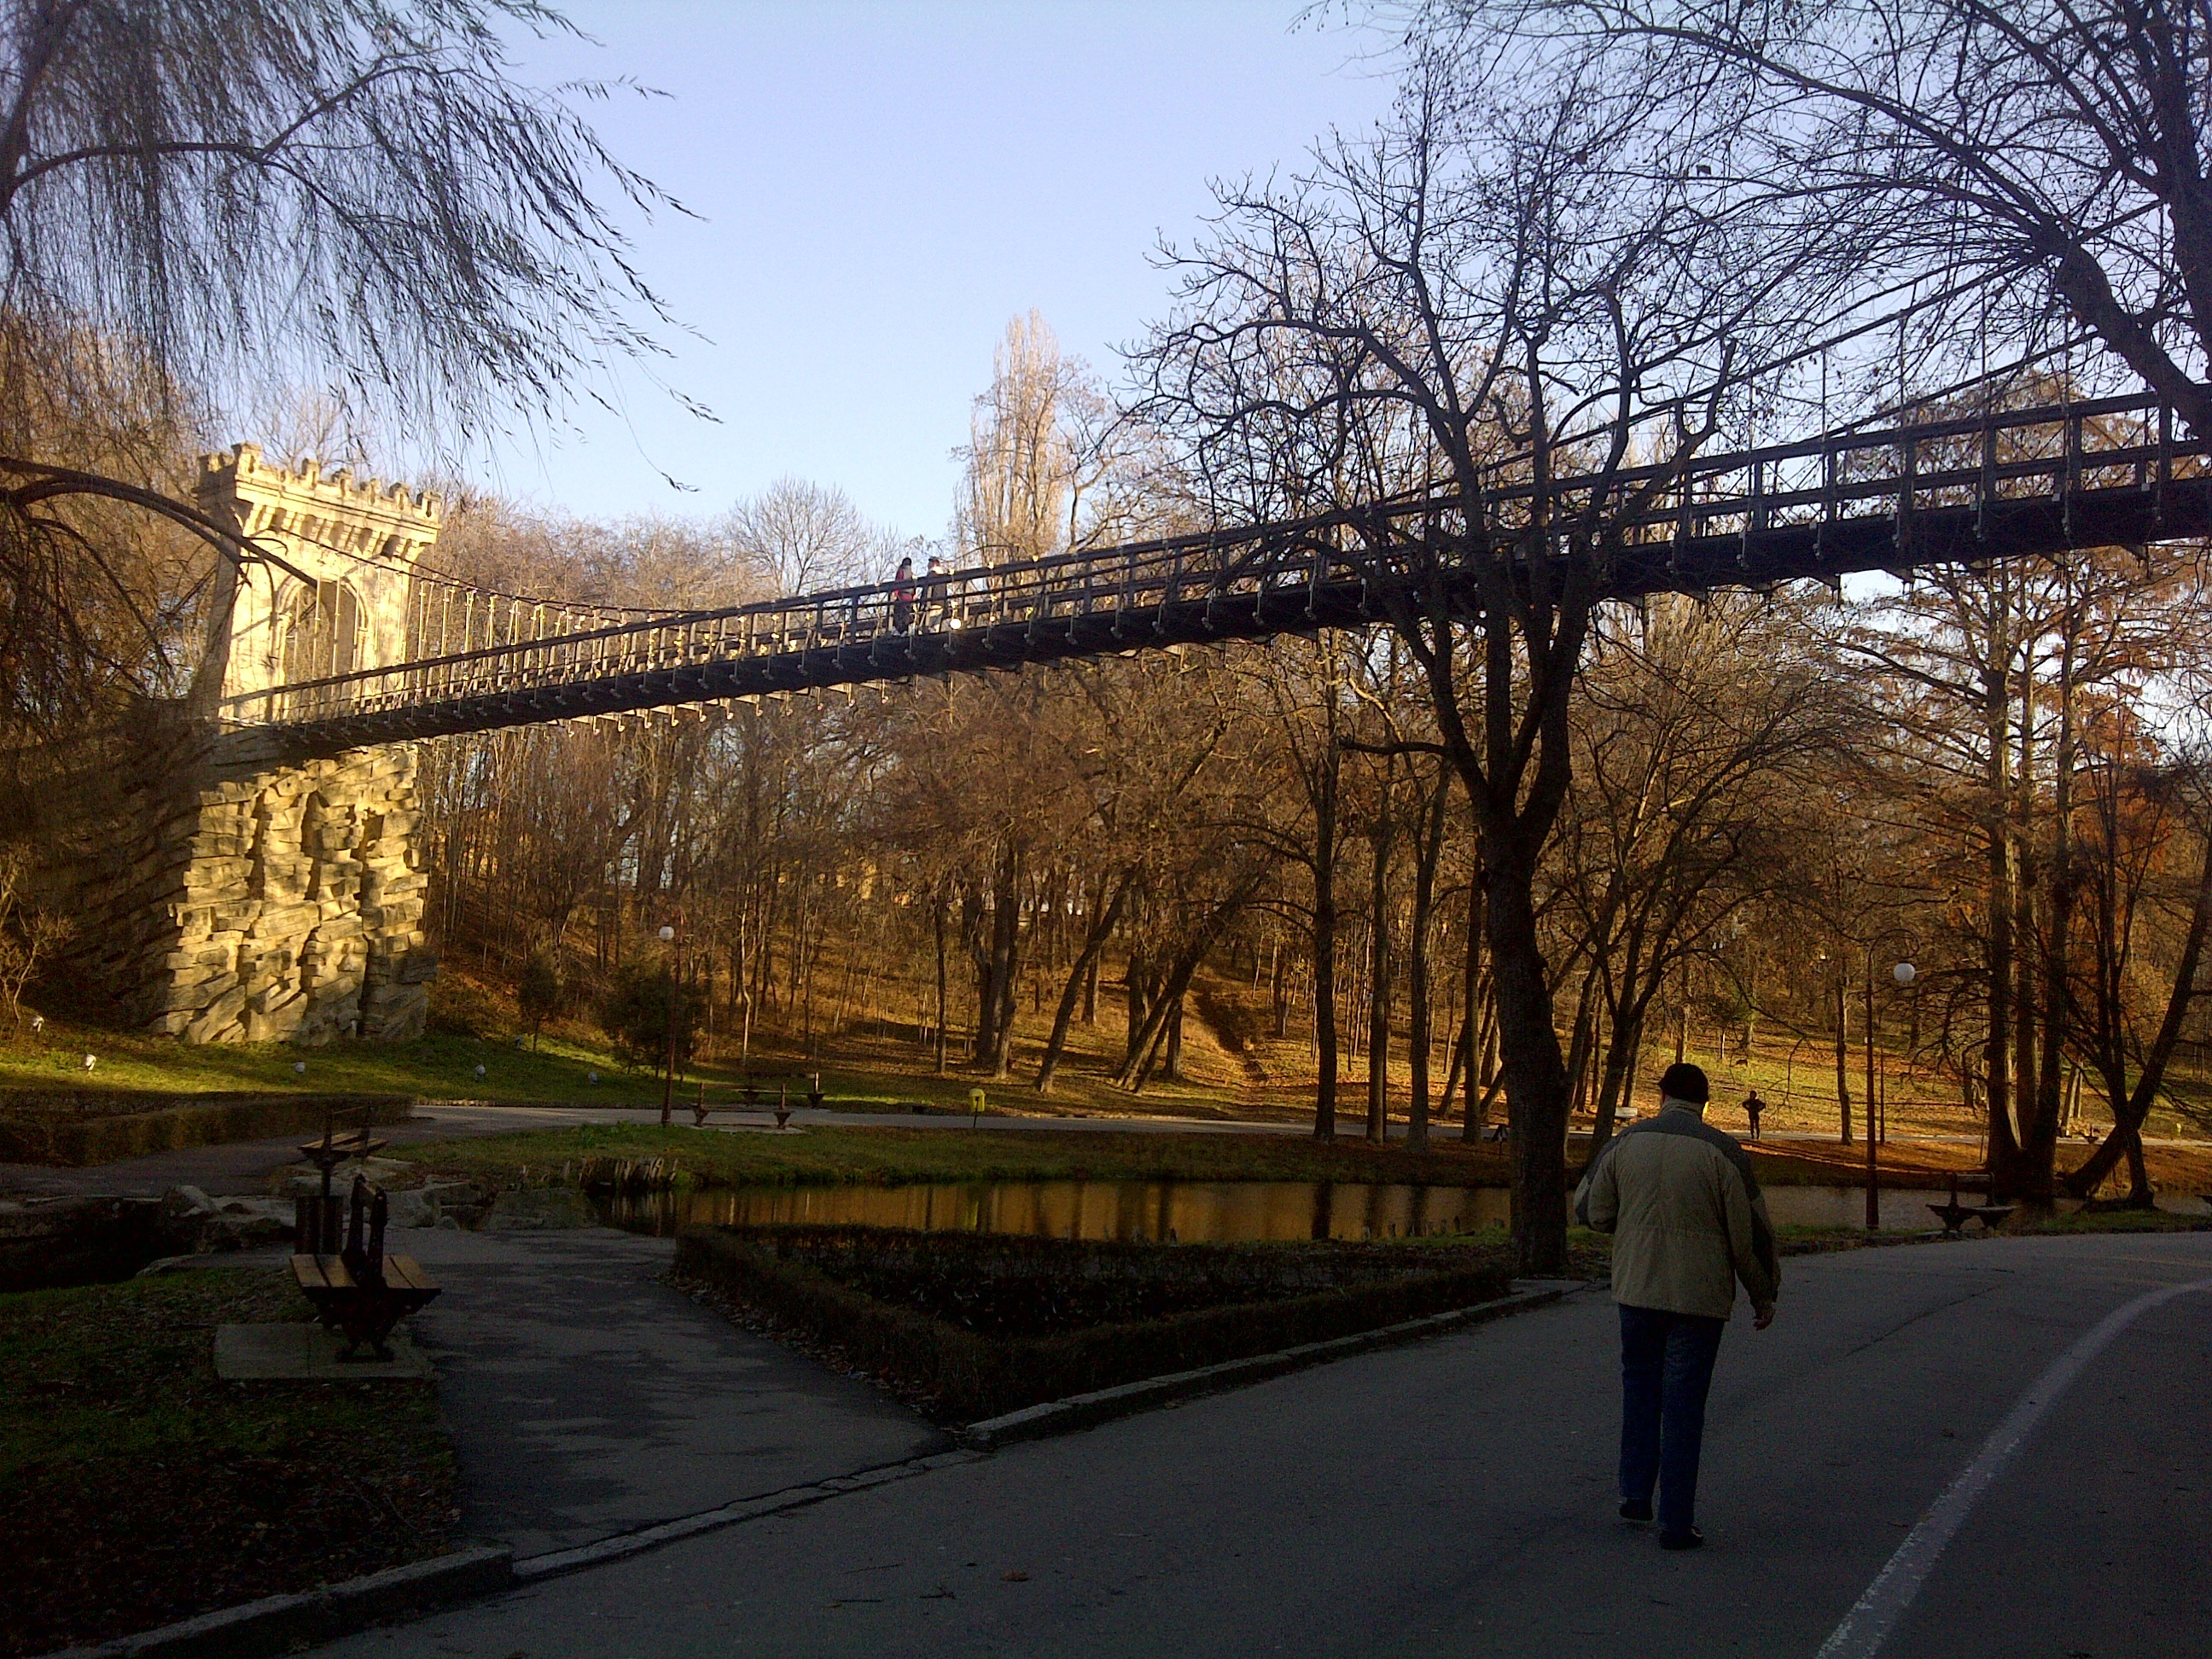
tree, bridge, morning, alley, river, transport, evening, reflection, autumn, park, peace, waterway, relaxation, suspended, urban area, woody plant